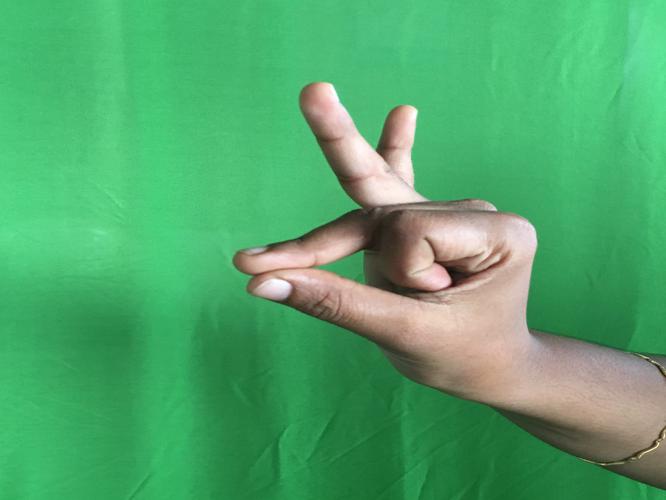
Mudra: Bramaram
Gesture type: single_hand